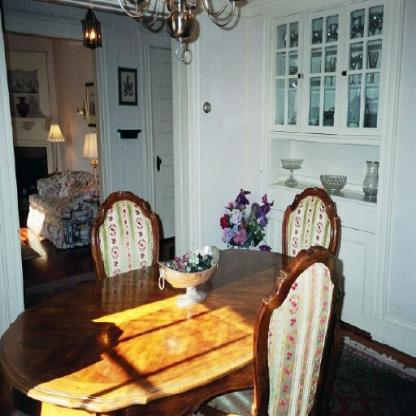
Scene: Indoor